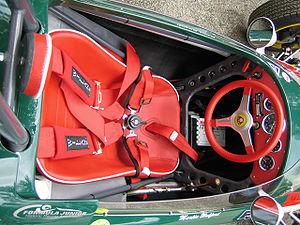
La Lotus 22 est une monoplace de catégorie Formule Junior conçue par le constructeur britannique Lotus pour la saison 1962. Elle est utilisée par le Team Lotus et est également vendue à des particuliers et des équipes privées. Elle est également engagée en Formule 1 à titre privée par le Sud-Africain Brausch Niemann lors des Grands Prix d'Afrique du Sud 1963 et 1965, où elle termine quinzième puis échoue à se qualifier.